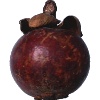
Label: Mangostan 1